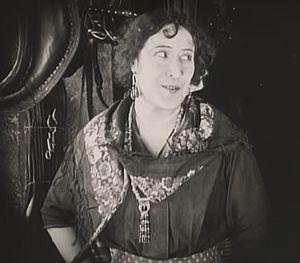
Rosita Marstini est une actrice américaine d'origine française, née le 19 septembre 1887 à Nancy, morte le 24 avril 1948 à Los Angeles.